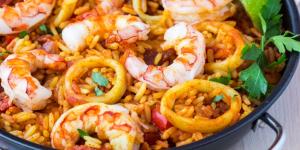
arroz con pescado en cazuela